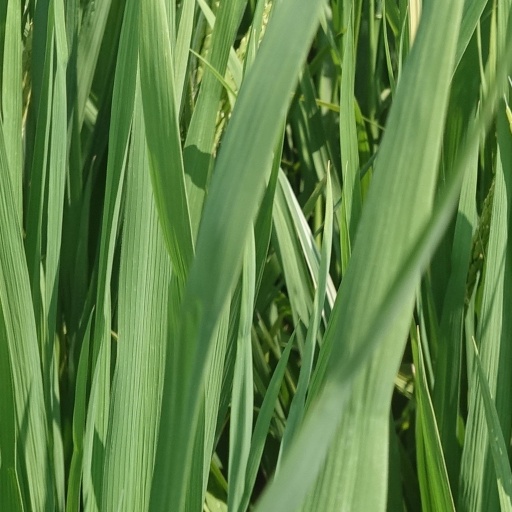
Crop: rice